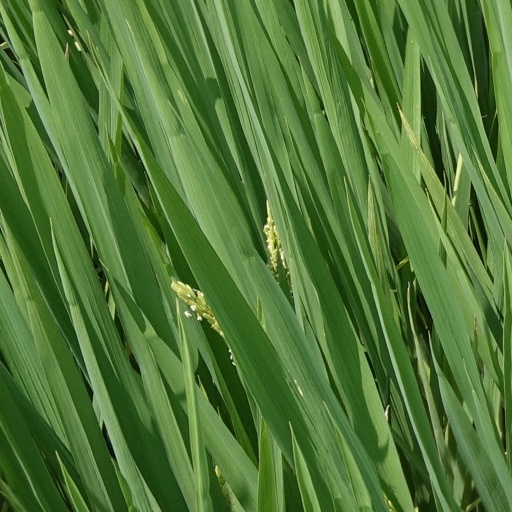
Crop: rice